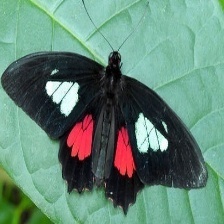
Species: GREEN CELLED CATTLEHEART